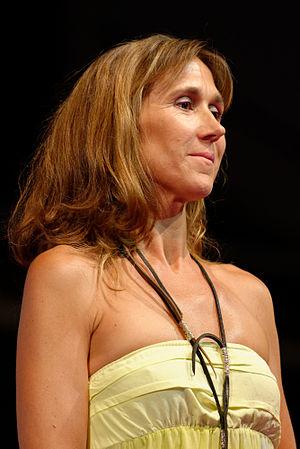
Tímea Nagy à la cérémonie protocolaire de l'épée féminine par équipes aux championnats du monde d'escrime 2013 au Syma Hall à Budapest, le 11 août 2013.